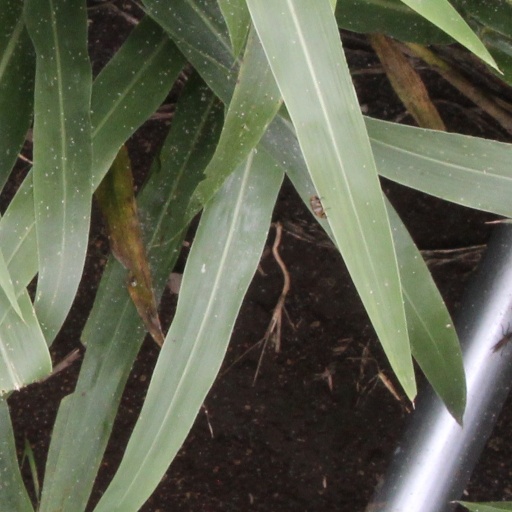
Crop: sorghum